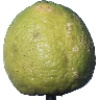
Label: Limes 1